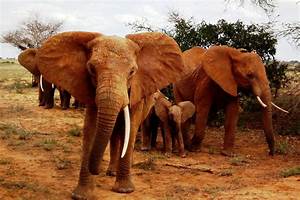
Label: elefante